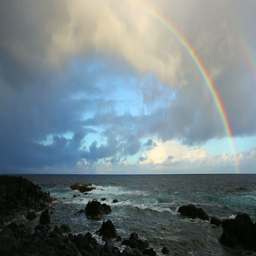
waterfall over geographical feature category